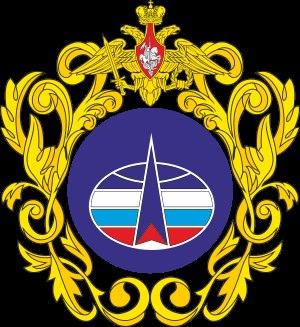
Les forces spatiales des Forces armées de la fédération de Russie — traduit par les médias russes en français par « troupes spatiales » — en service entre 2001 et 2011 puis recréées en 2015, ont pour tâche principale la lutte antimissile et la collecte d'informations au moyen de satellites de reconnaissance. Elles s'occupent également du système de positionnement par satellites GLONASS.